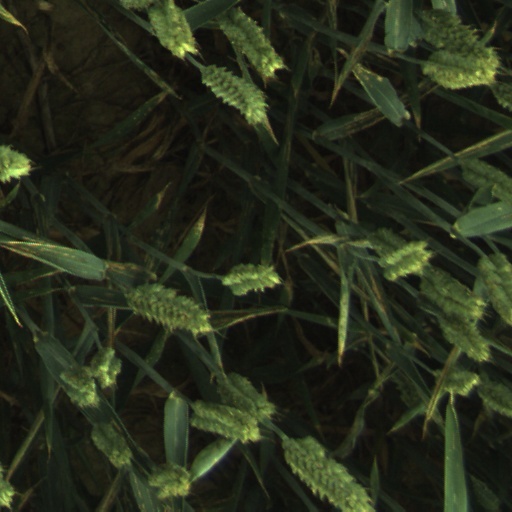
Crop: wheat